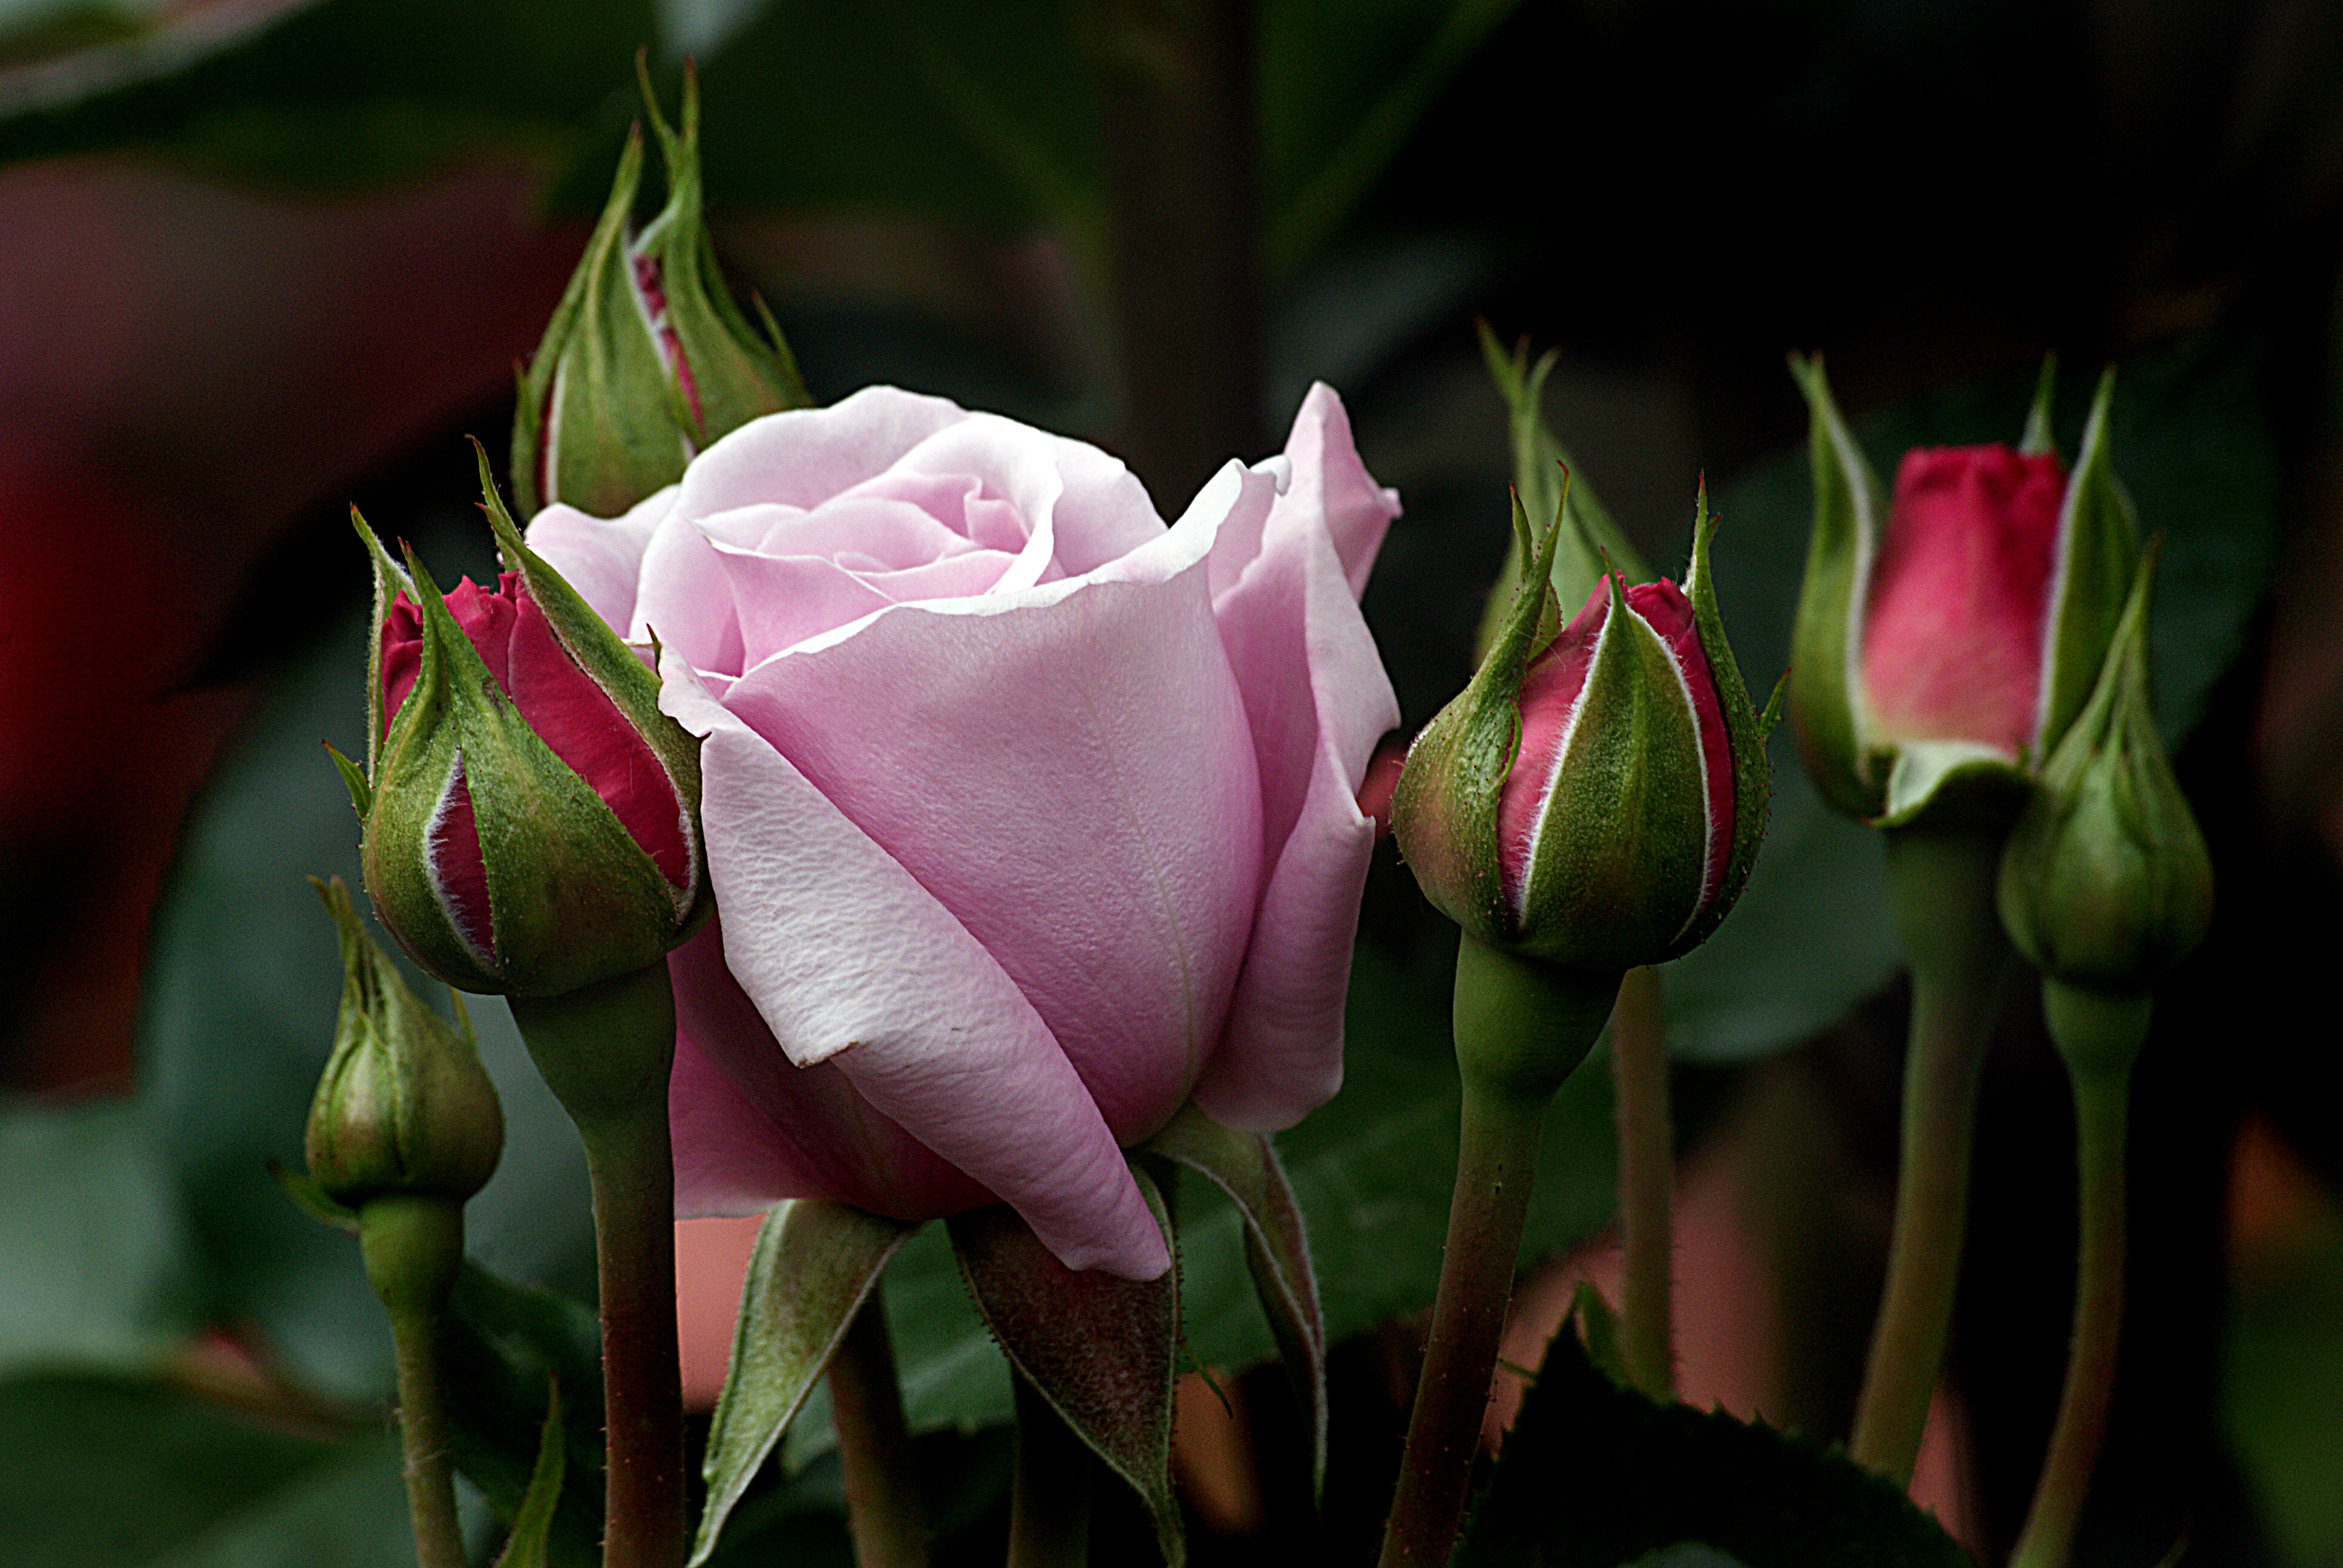
blossom, plant, flower, petal, rose, green, botany, pink, flora, flowers, close up, roses, gardens, blooms, florals, bud, moodybluesrose, macro photography, flowering plant, plant stem, land plant